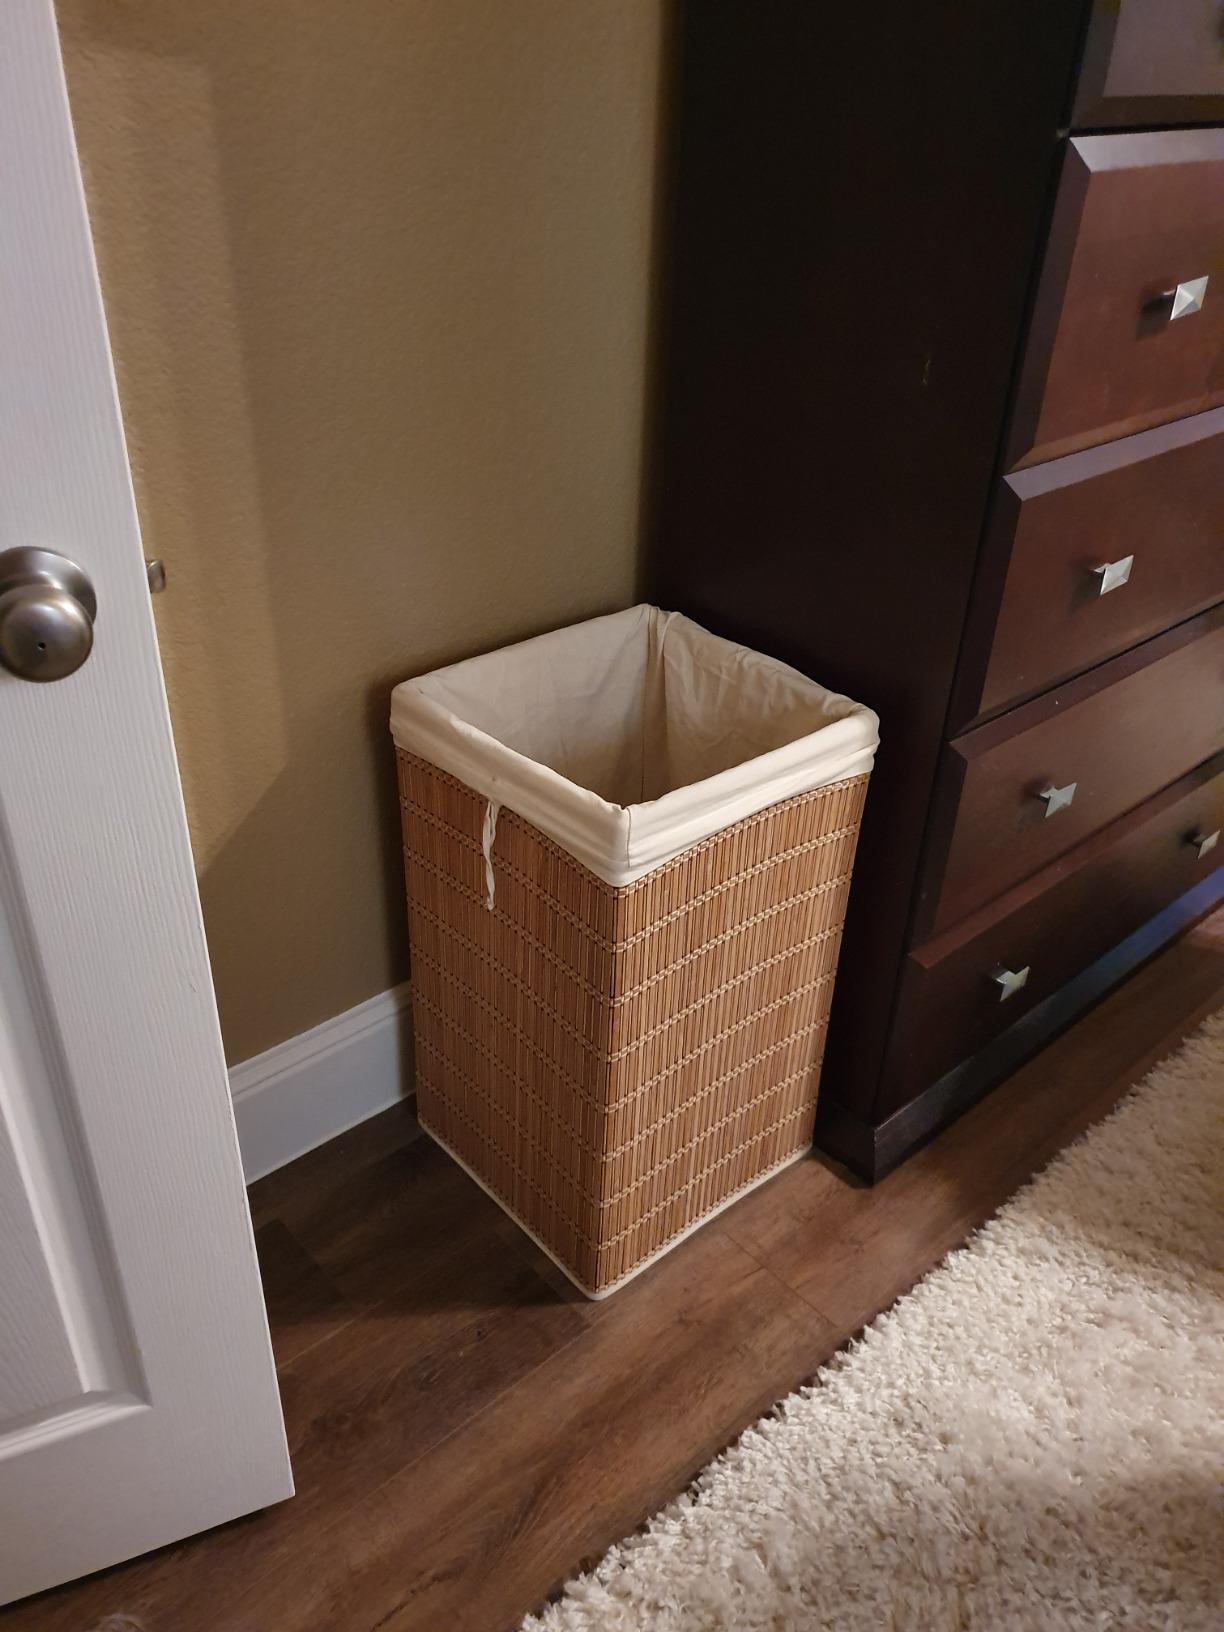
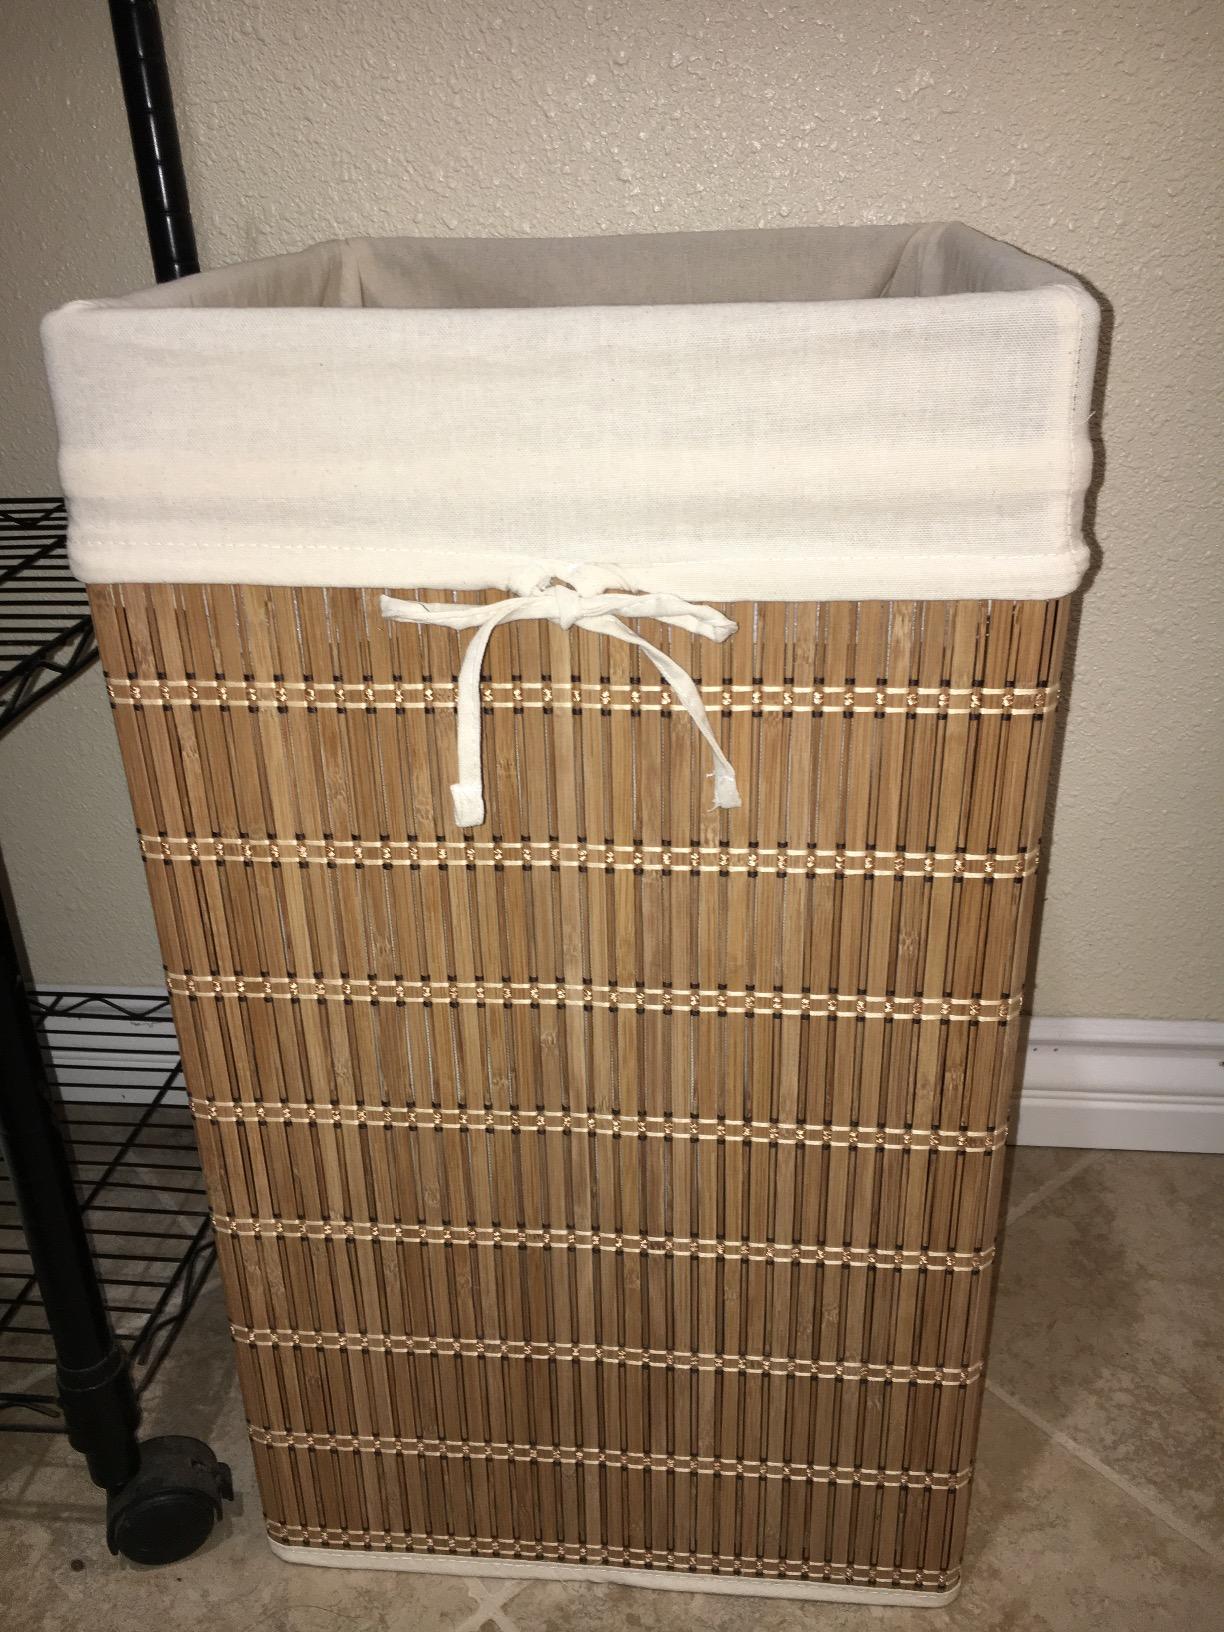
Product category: items_hamper
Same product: yes